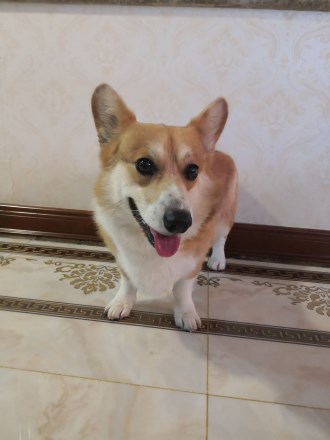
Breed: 2909-n000116-Cardigan